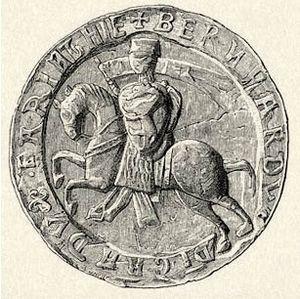
Bernard de Carinthie issu de la lignée de